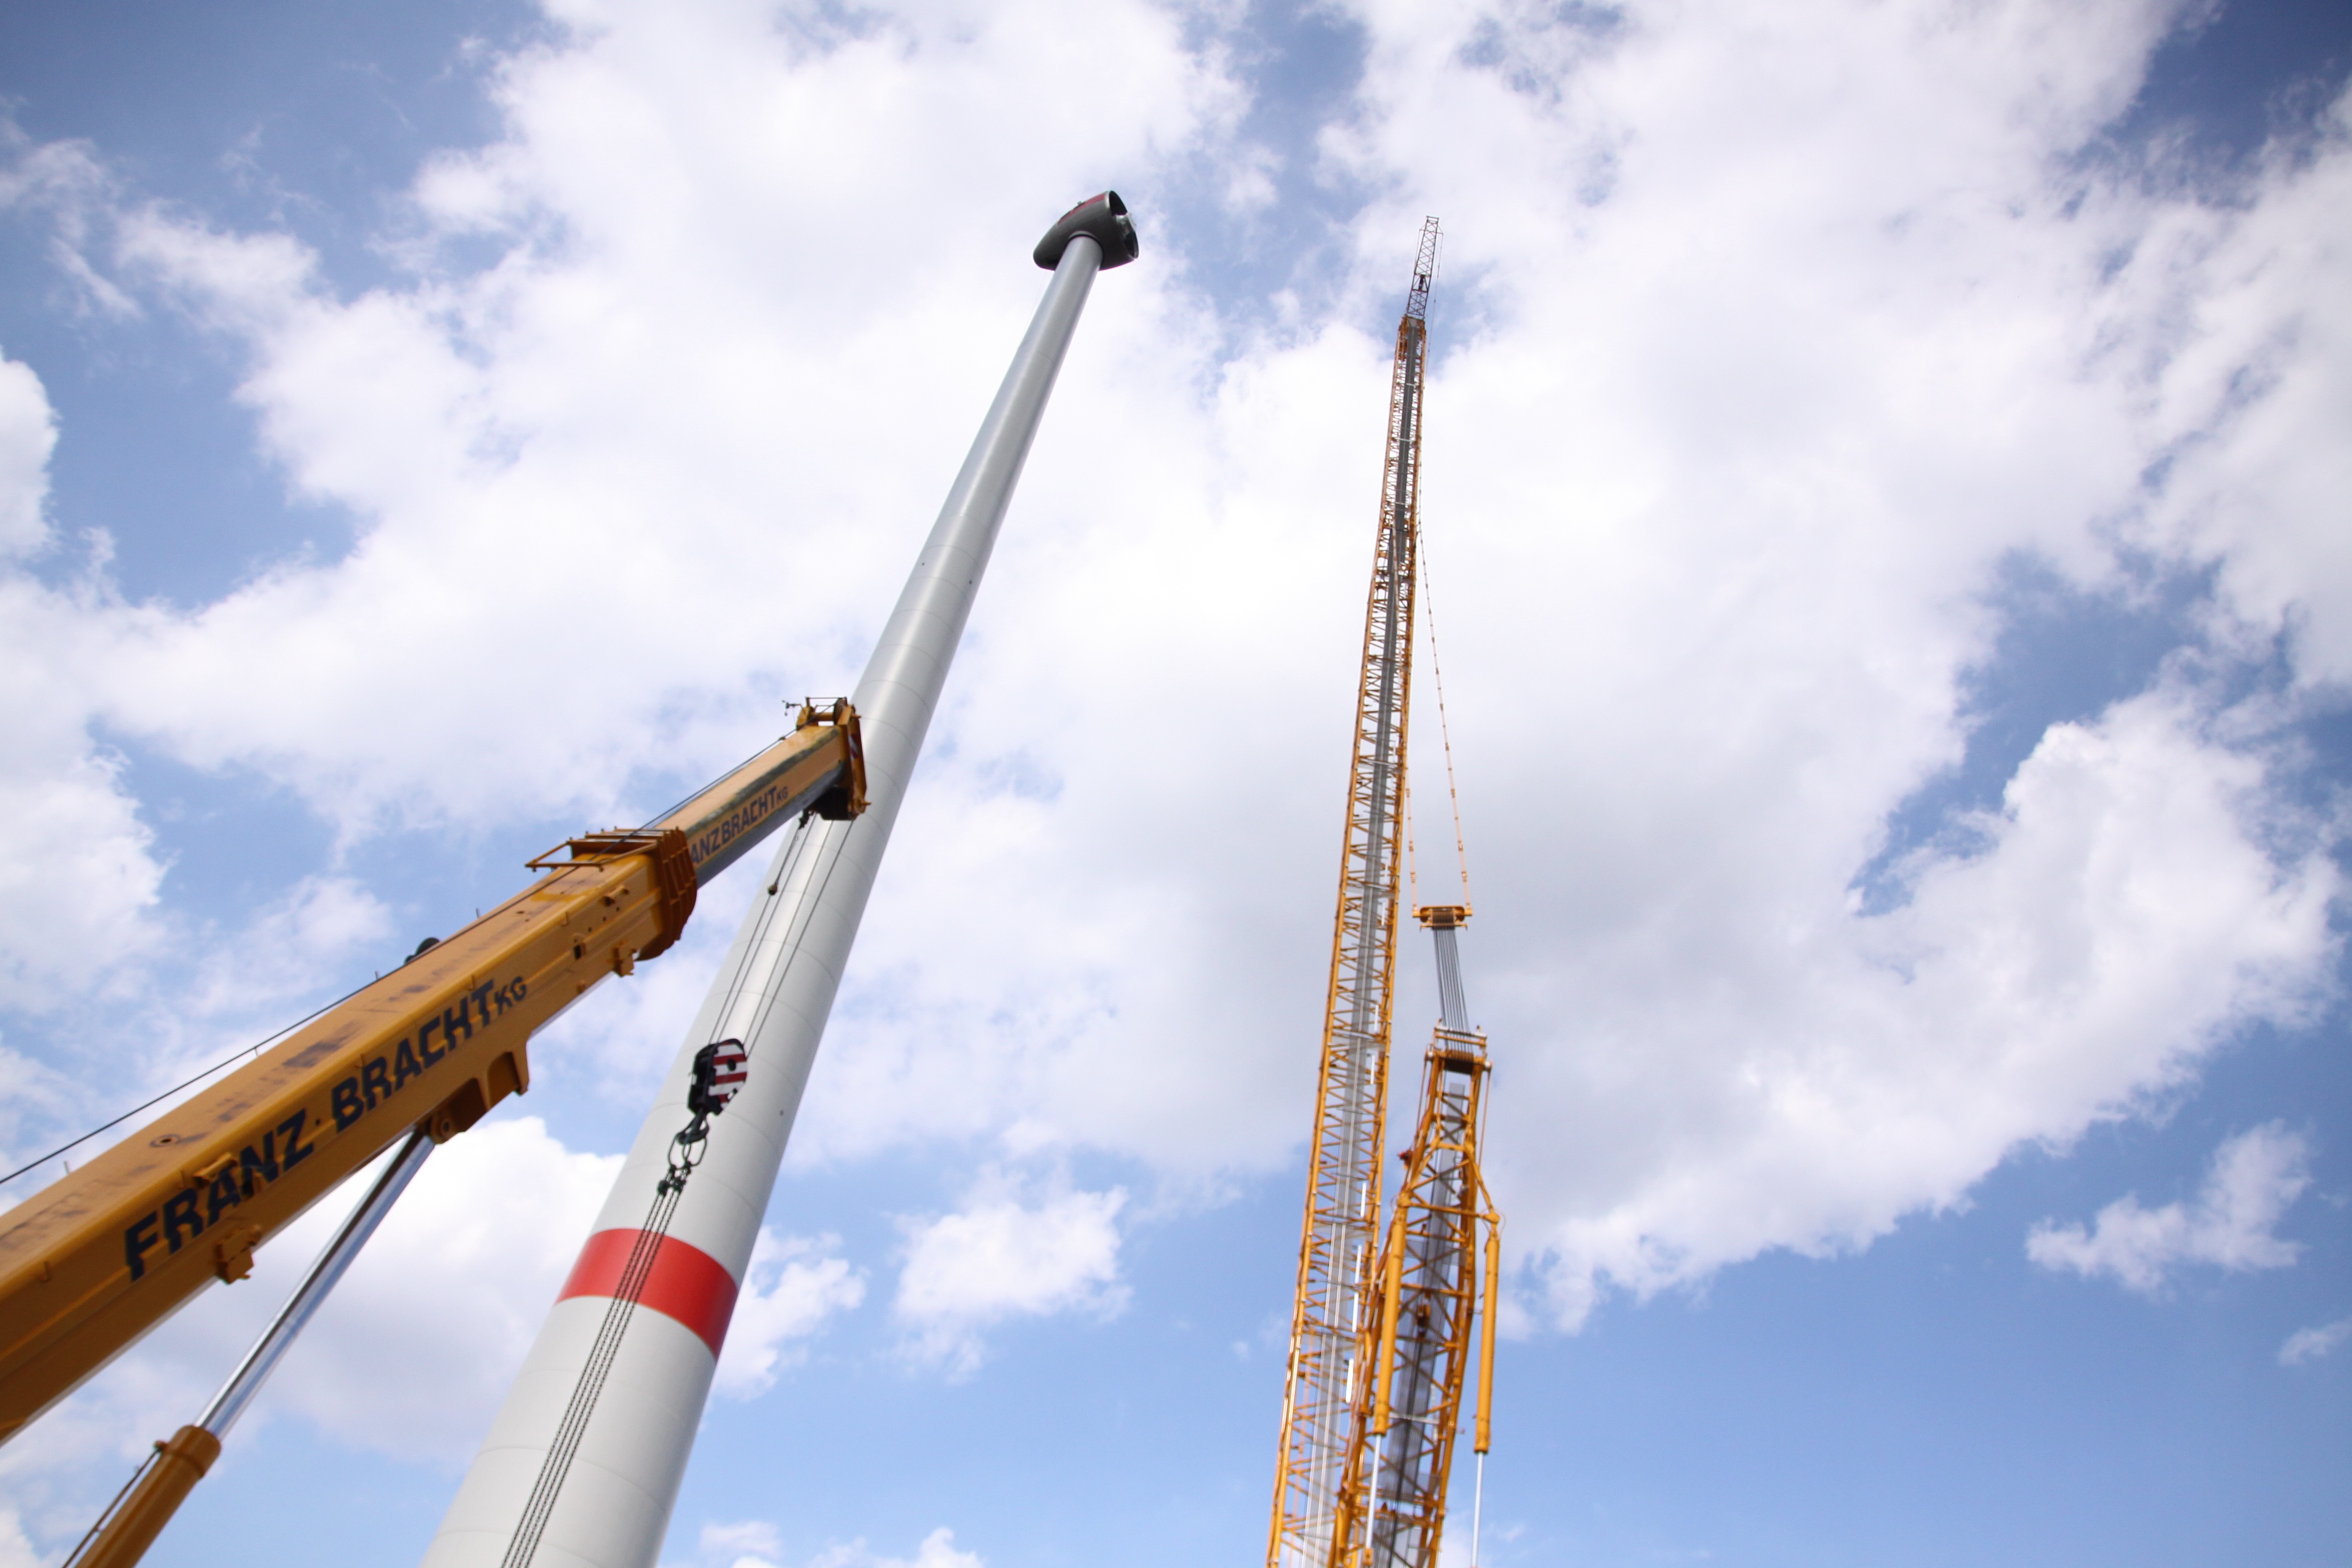
cloud, sky, wind, vehicle, tower, mast, blue, electricity, pinwheel, energy, wind power, cranes, crane, site, construction equipment, atmosphere of earth